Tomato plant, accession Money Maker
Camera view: tilt-top (135 deg); turntable rotation: 120 degrees
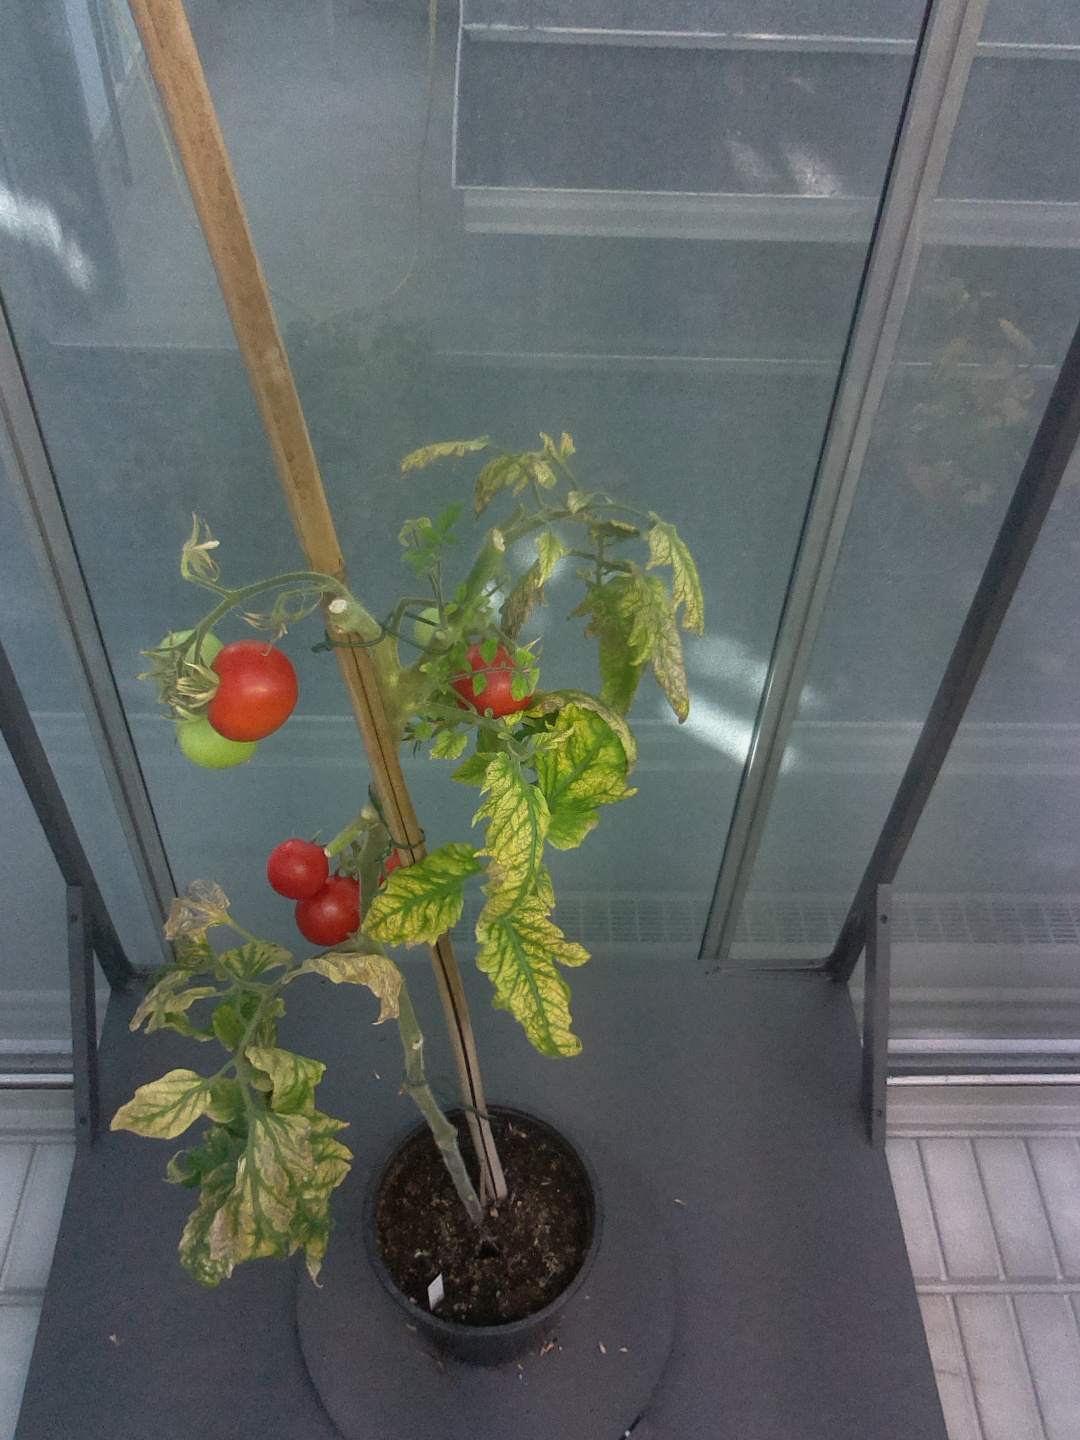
BBCH growth stage 85: 50%-60% of fruits show typical fully ripe color